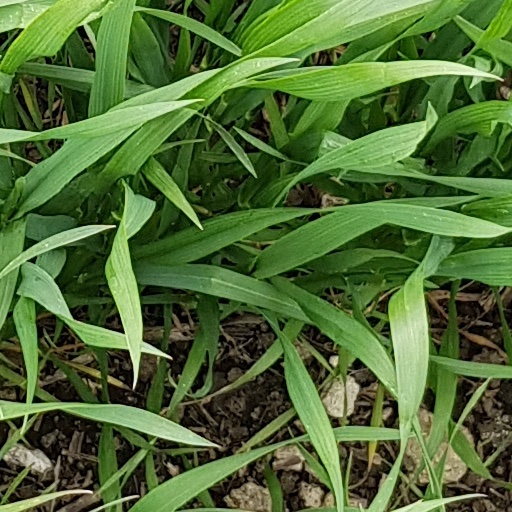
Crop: wheat